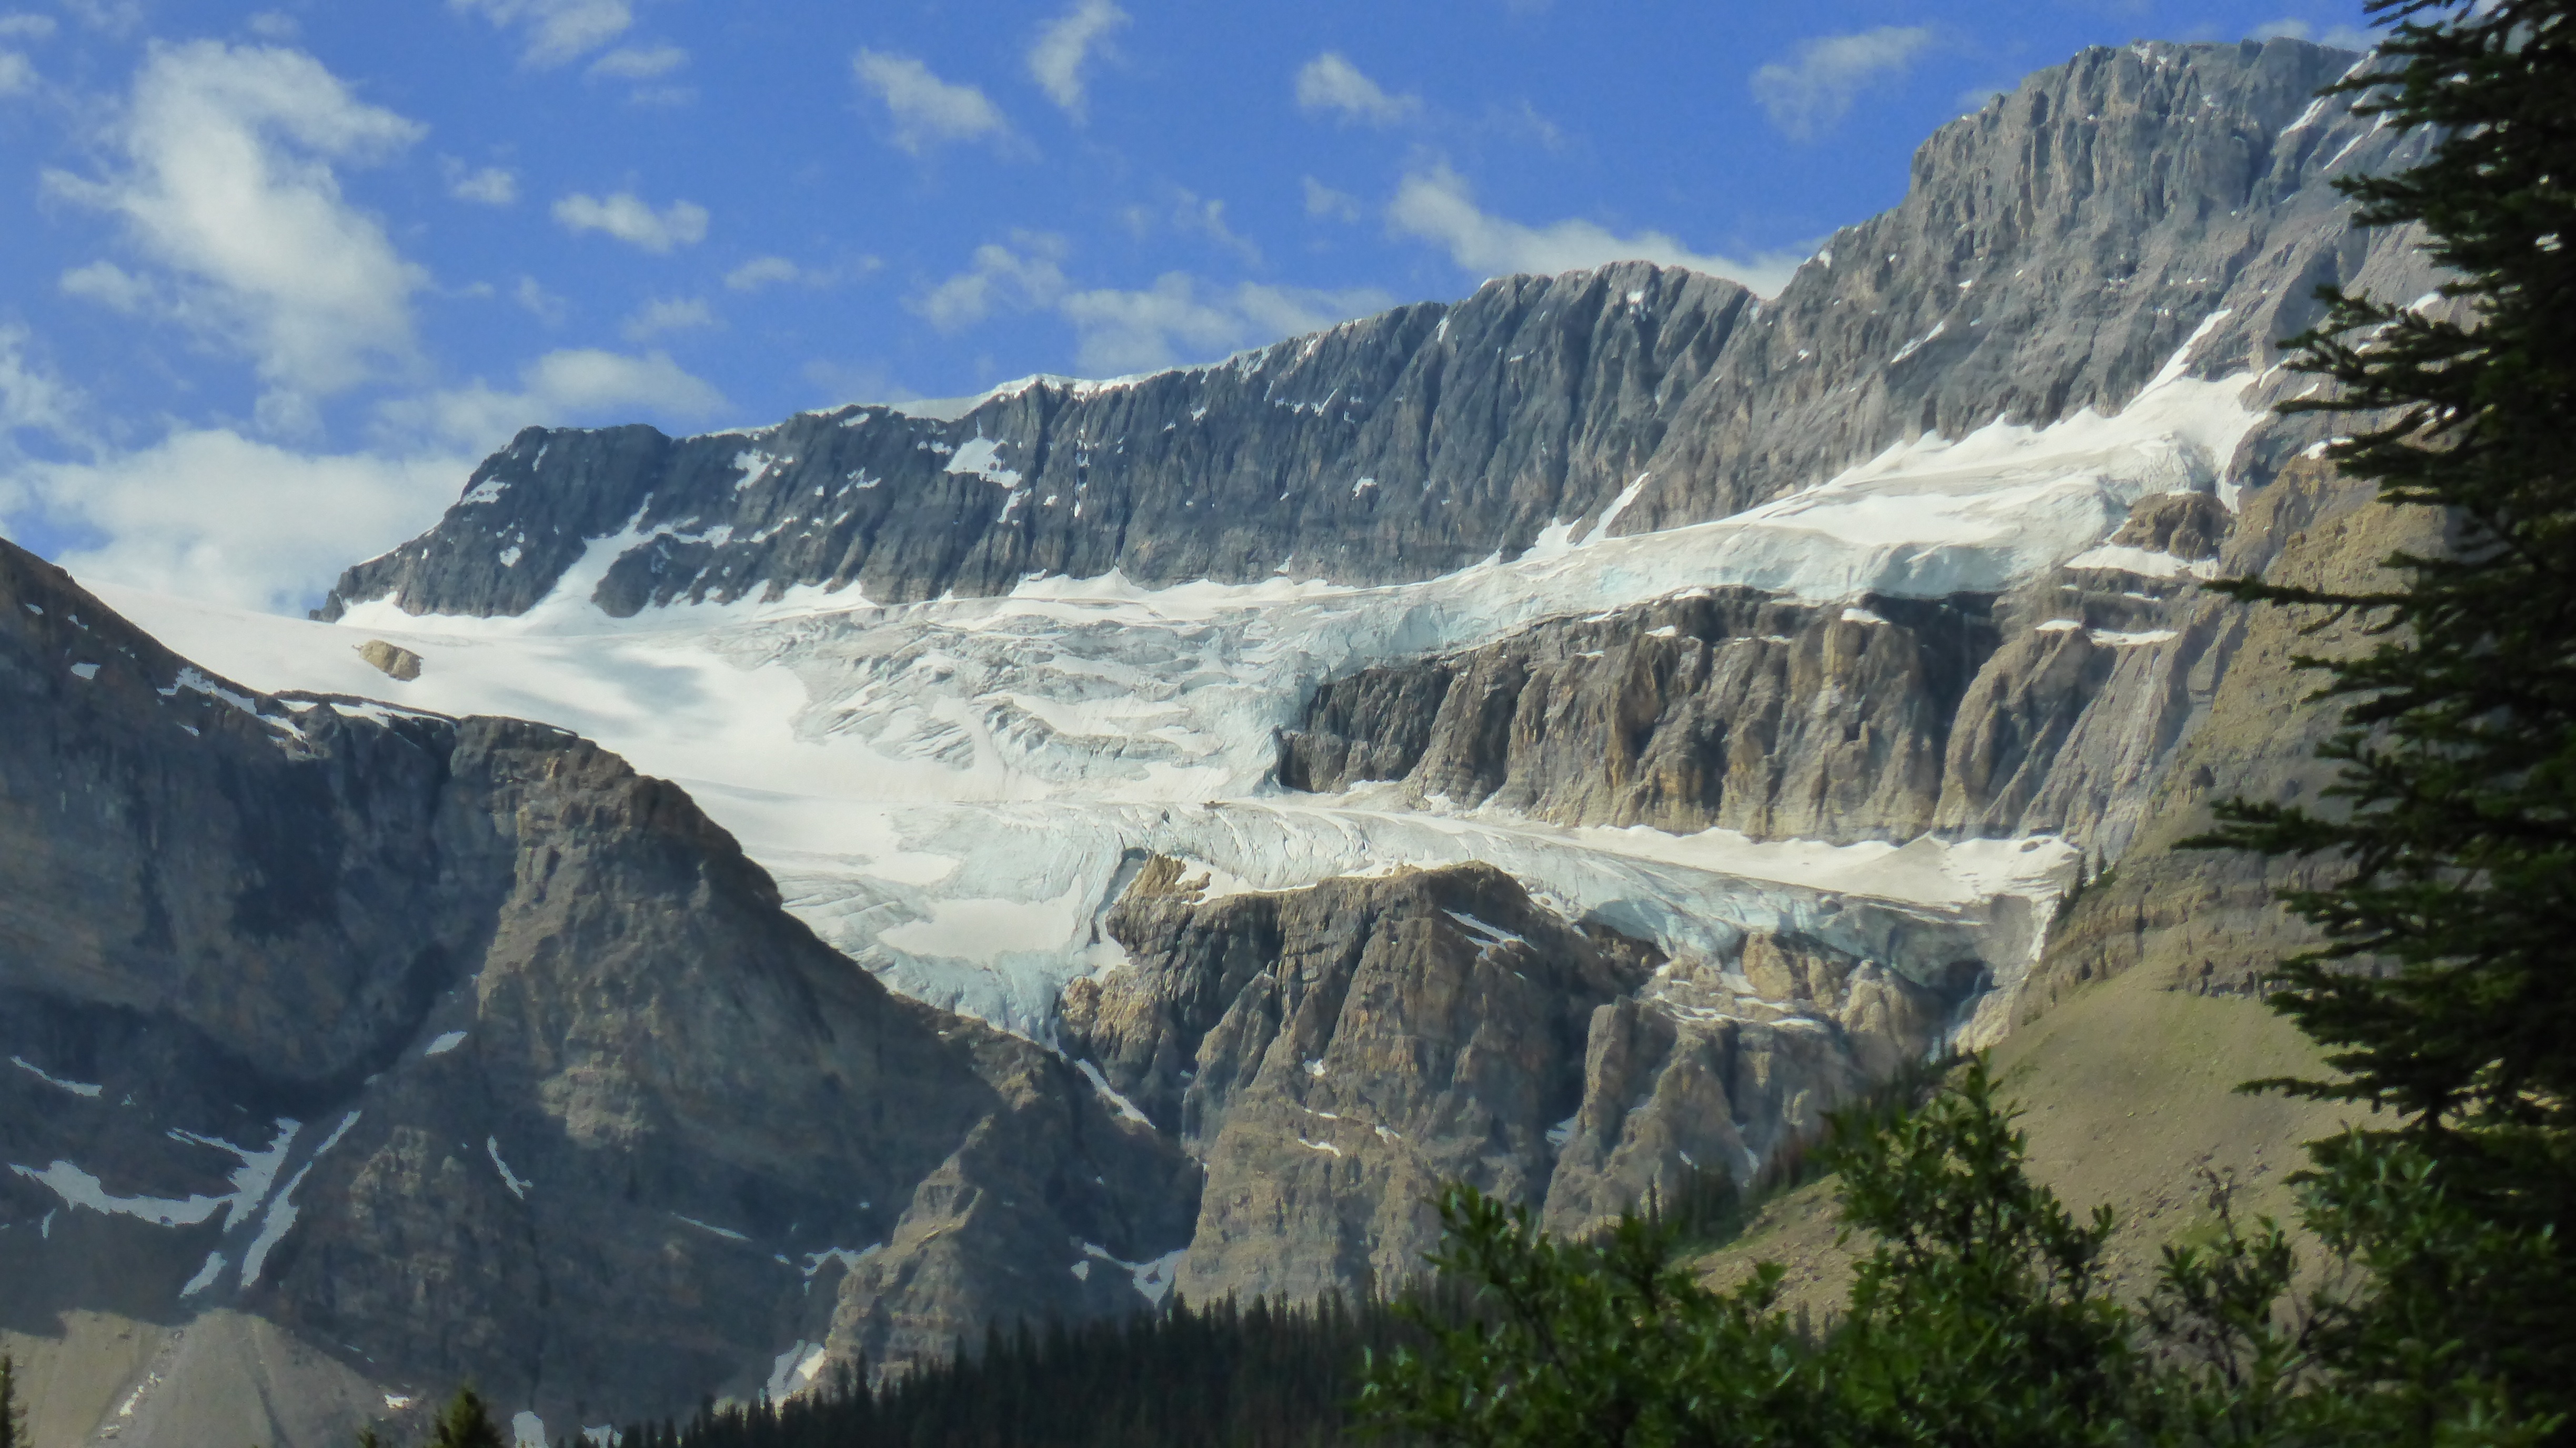
water, nature, forest, rock, mountain, mountain range, stone, ice, green, glacier, fjord, life, ecology, earth, alps, cirque, glaciar, landform, mountain pass, geographical feature, mountainous landforms, glacial landform, geological phenomenon, bioma